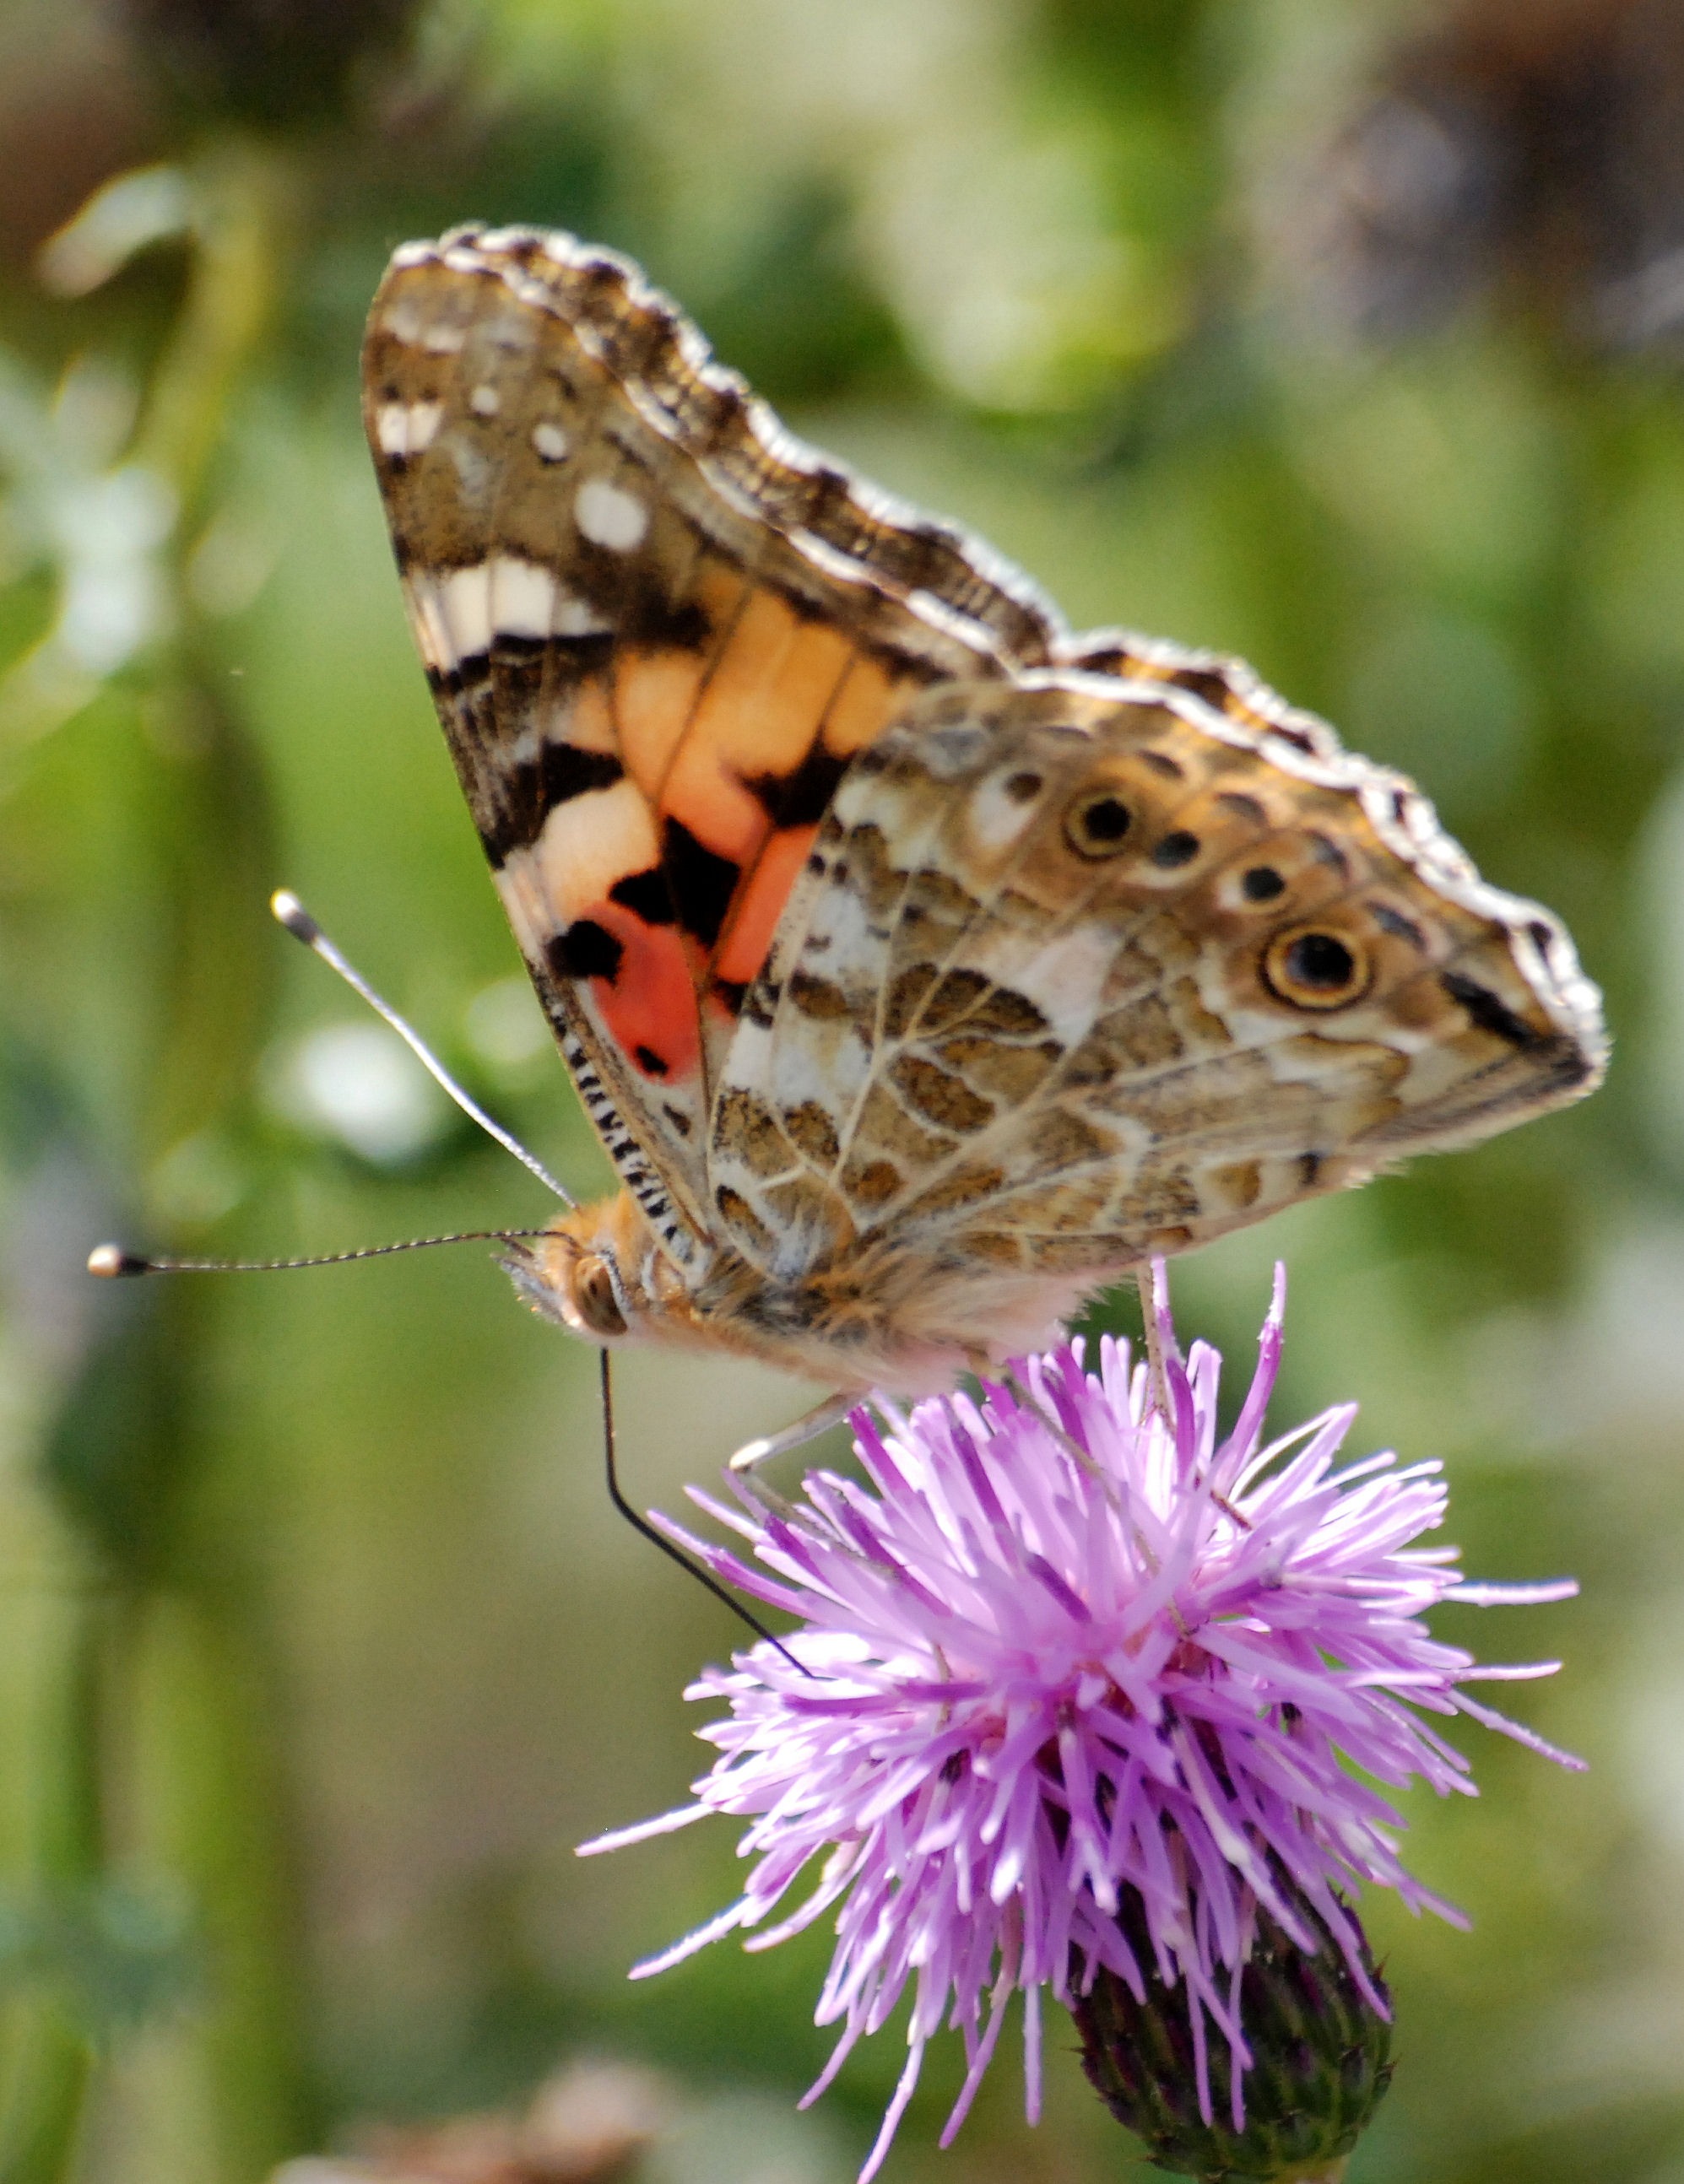
nature, meadow, flower, wildlife, wild, insect, botany, butterfly, flora, fauna, invertebrate, close up, thistle, nectar, macro photography, arthropod, pollinator, moths and butterflies, lycaenid